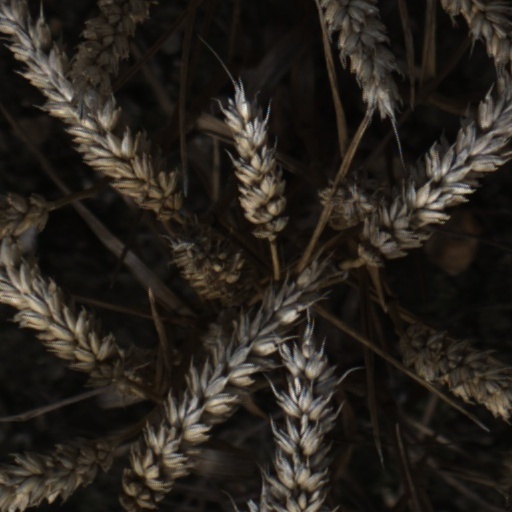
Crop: wheat